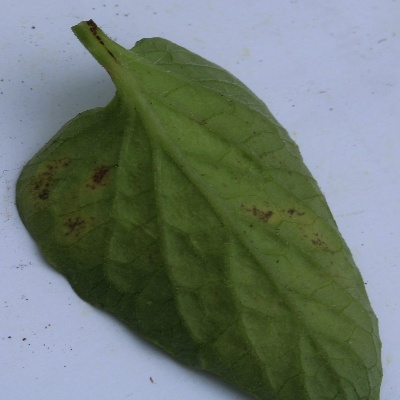
Crop: Tomato
Condition: septoria leaf spot